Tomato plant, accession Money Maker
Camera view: bottom (45 deg); turntable rotation: 30 degrees
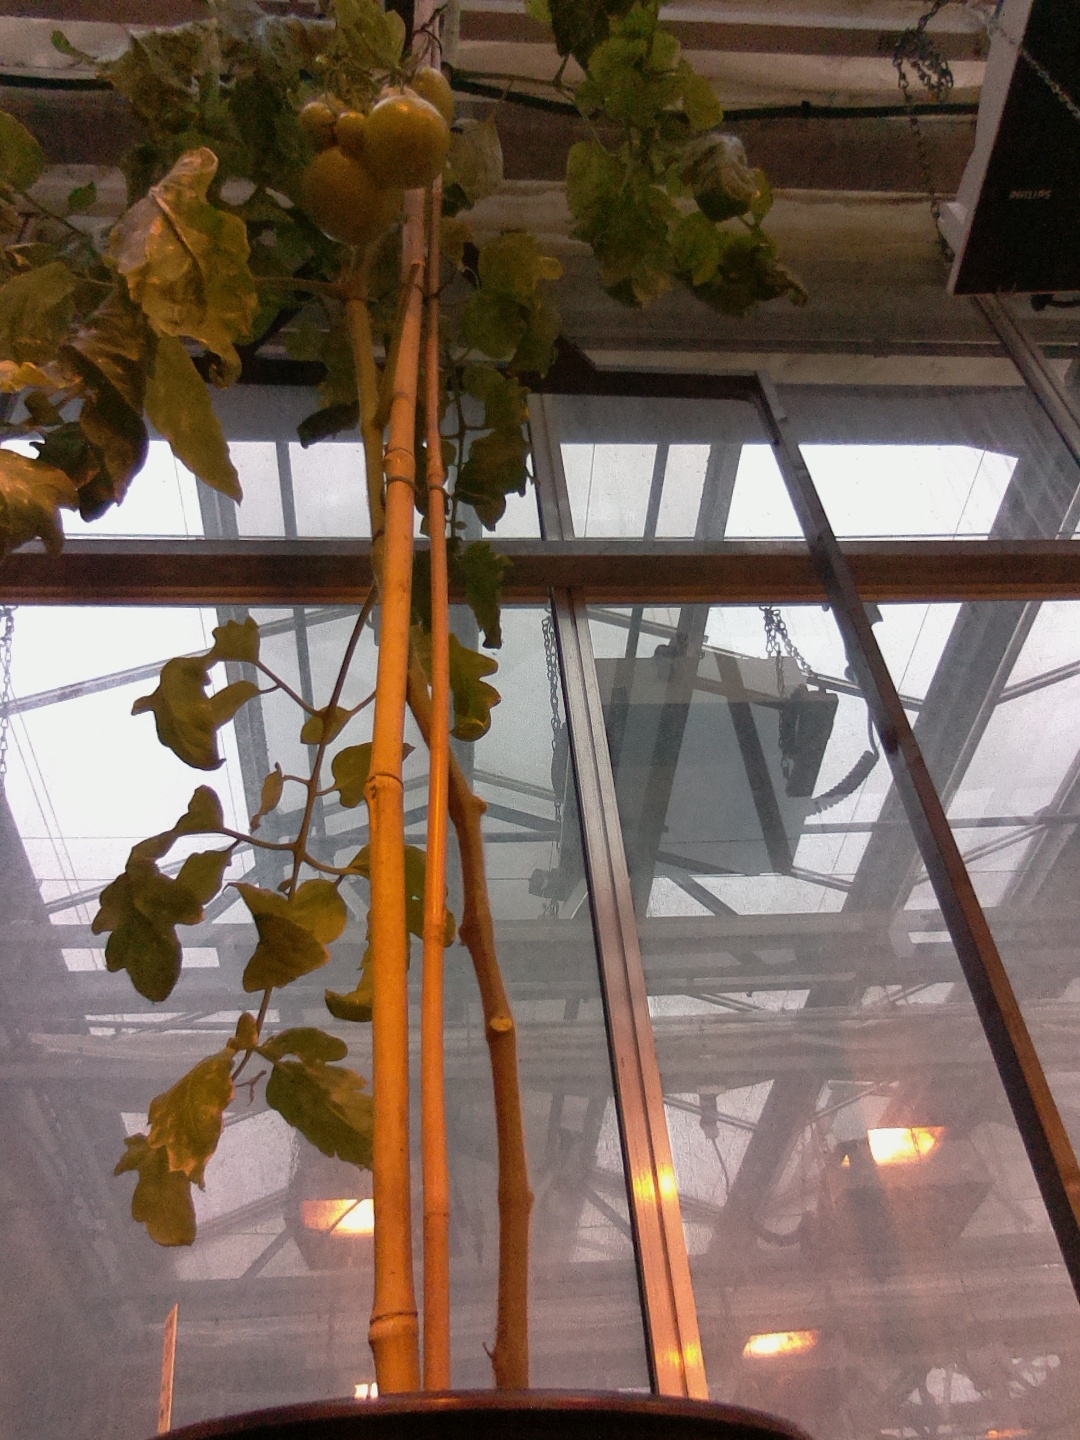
BBCH growth stage 79: 90% -100% of final fruit size